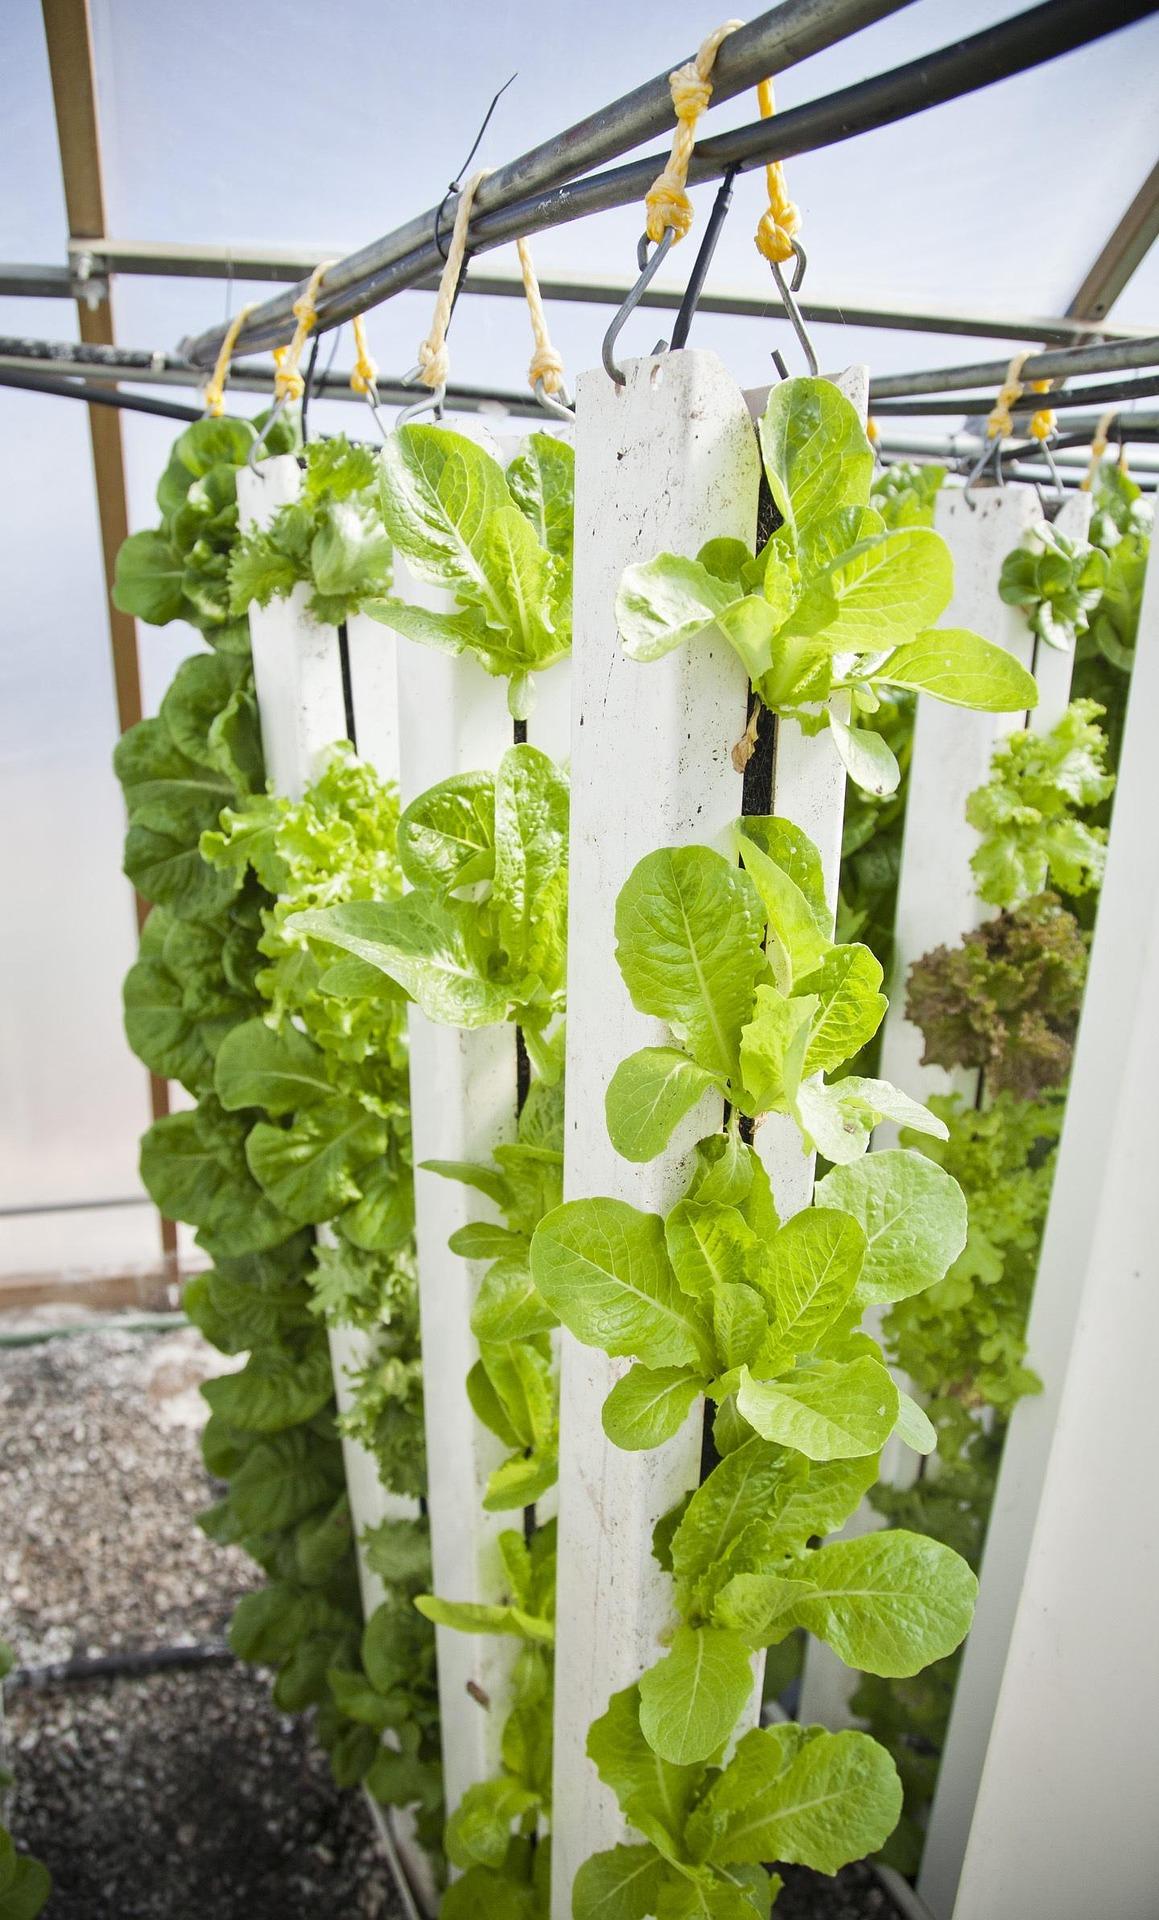
Mboga za majani aina ya chainizi zimepandwa kwa kutumia kilimo cha kisasa ambacho hakitumii udongo, zipo hatua zake za kati zikielekea kukomaa na baadaye kuvunwa kwa ajili ya matumizi ya nyumbani.